Old School Freight Train

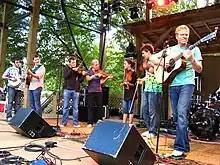
Northwest String SummitNorth Plains, Oregon August 2007Noam Pikelny, Luke Bulla, Darol Anger & Brittany Haas

Old School Freight Train (OSFT) was a Charlottesville, Virginia-based band that combined bluegrass, jazz, Latin, and Celtic sounds to create their music.